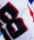
Number: 8